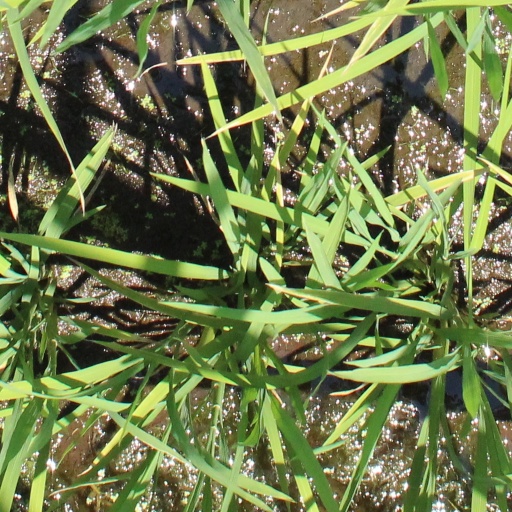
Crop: rice